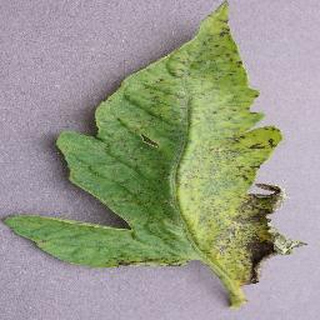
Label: tomato_septoria_leaf_spot